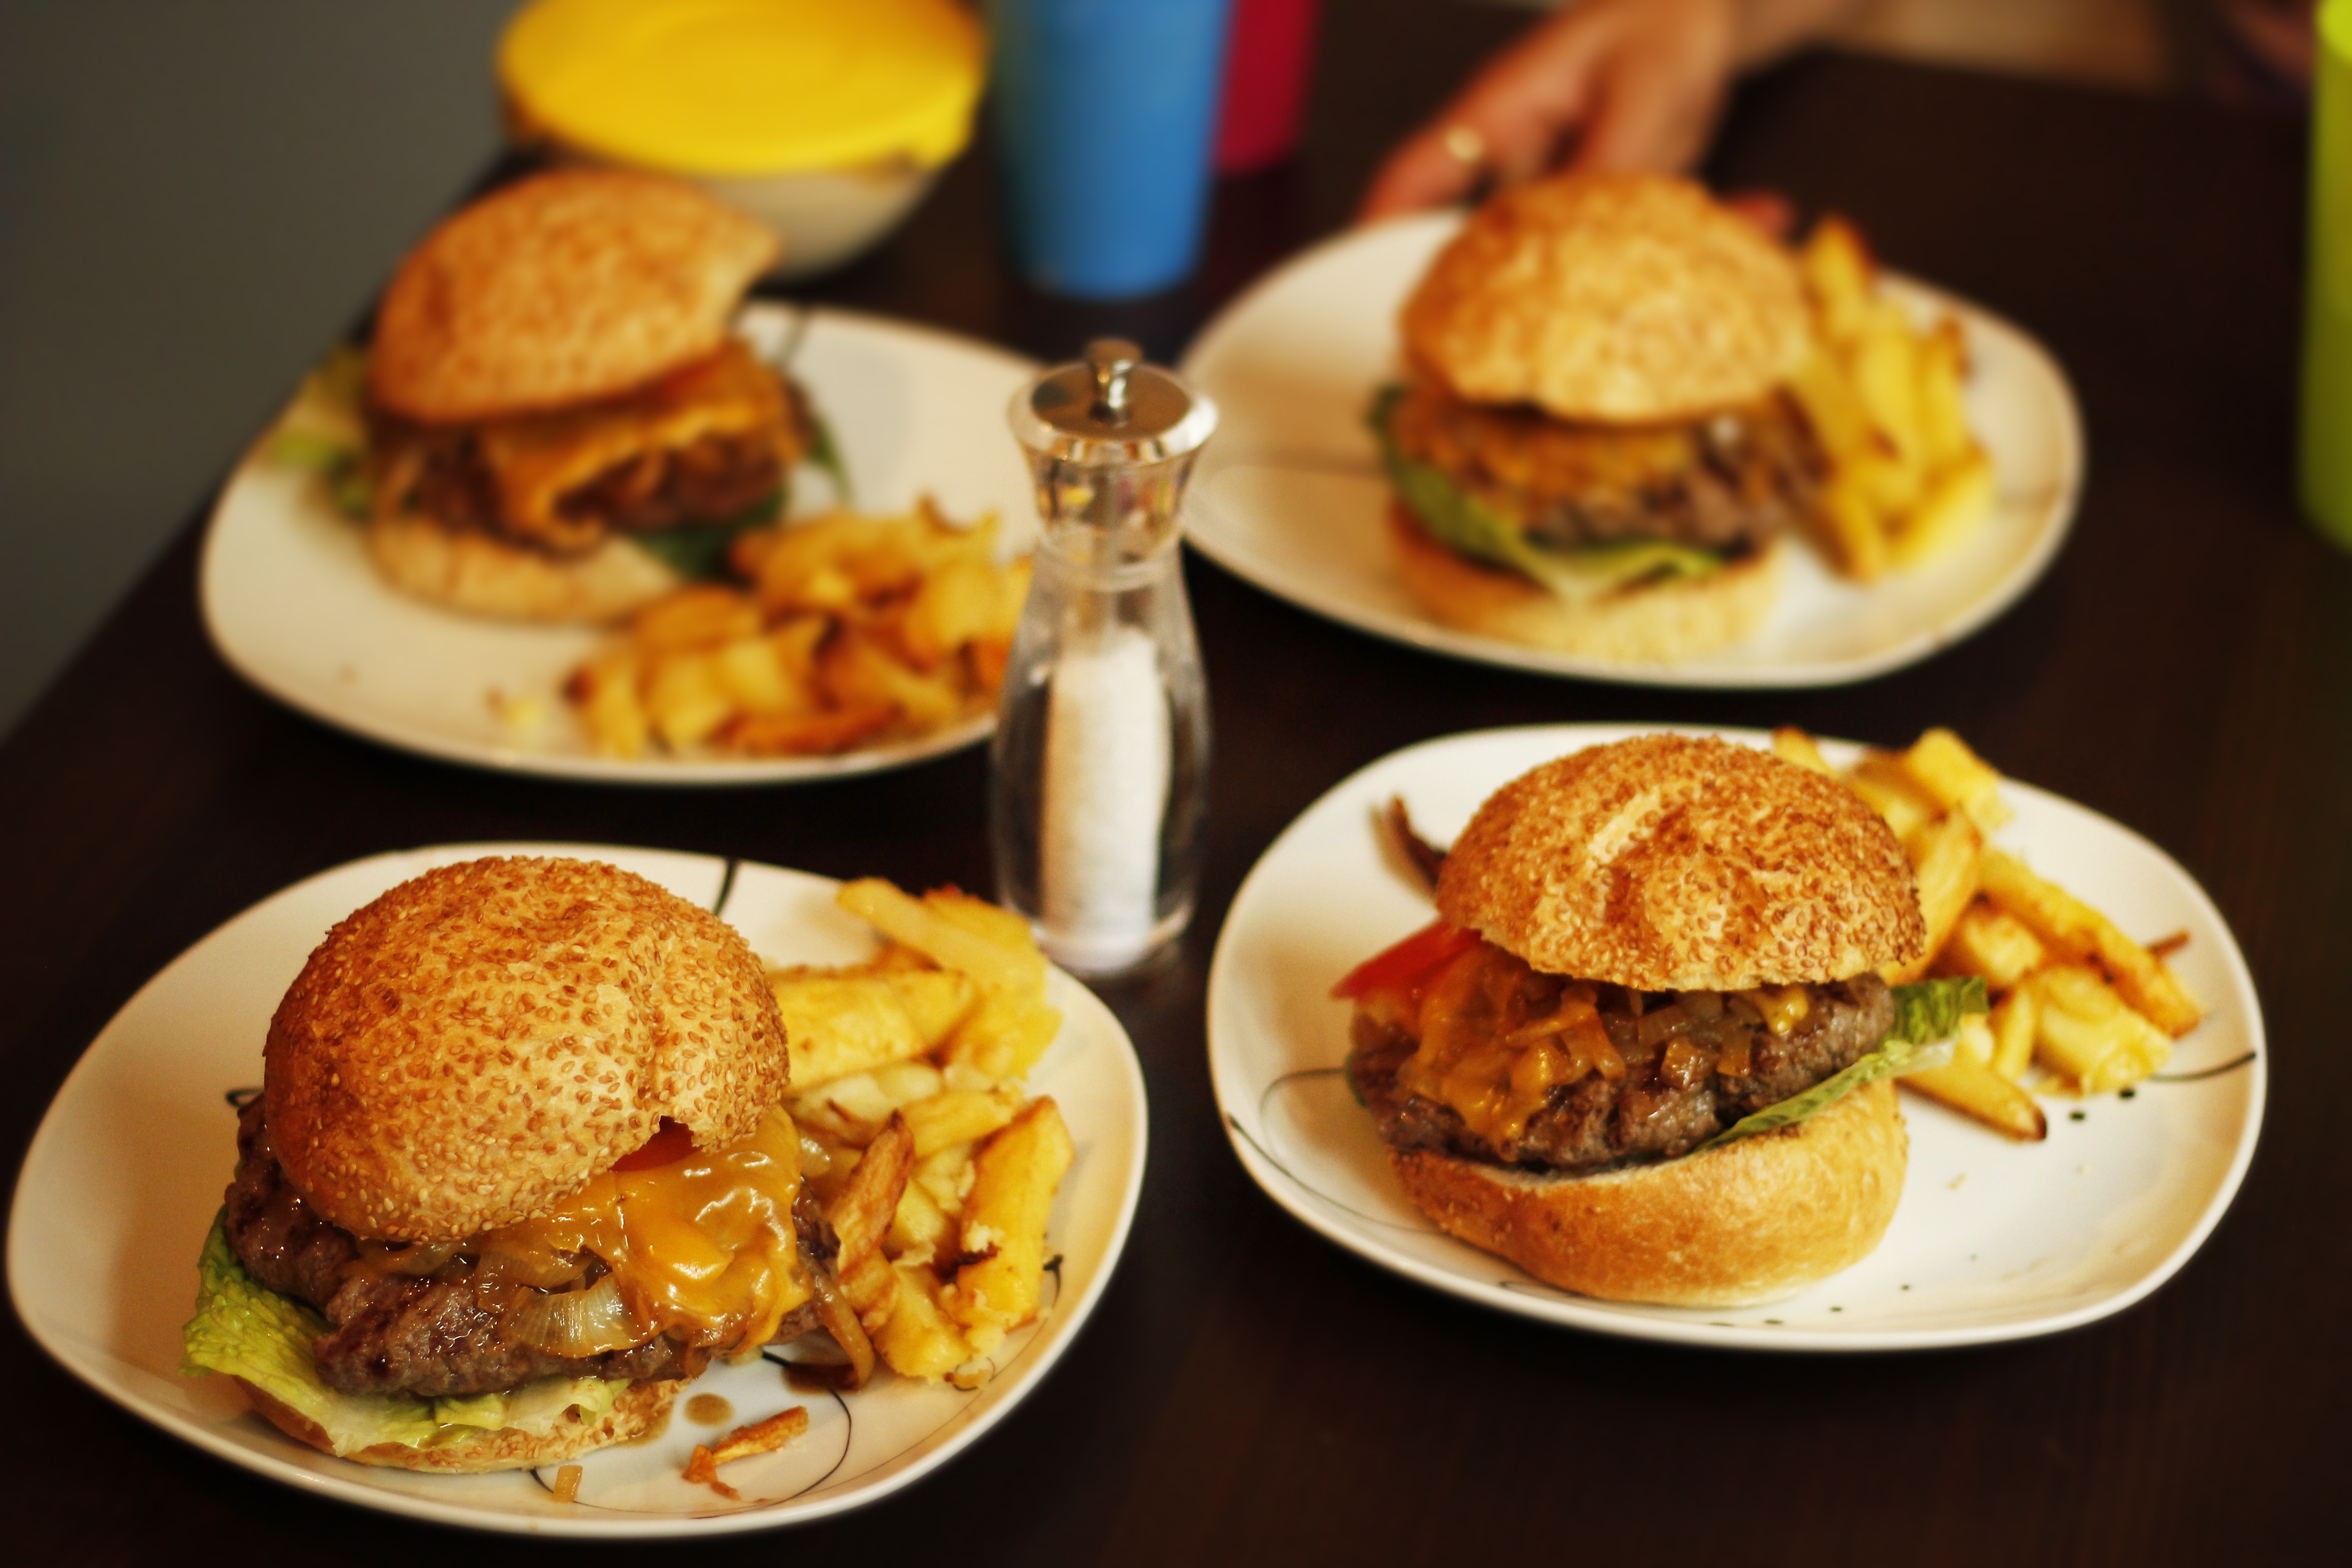
table, restaurant, home, dish, meal, food, breakfast, gourmet, fast food, meat, lunch, cuisine, beef, delicious, bread, hamburger, sandwich, lettuce, cheese, tomato, sesame seed, bacon, bun, cheeseburger, background, wooden, fast, grilled, supper, onions, brunch, french fries, junk food, grilling, midday, fast food restaurant, veggie burger, full breakfast, hamburgers